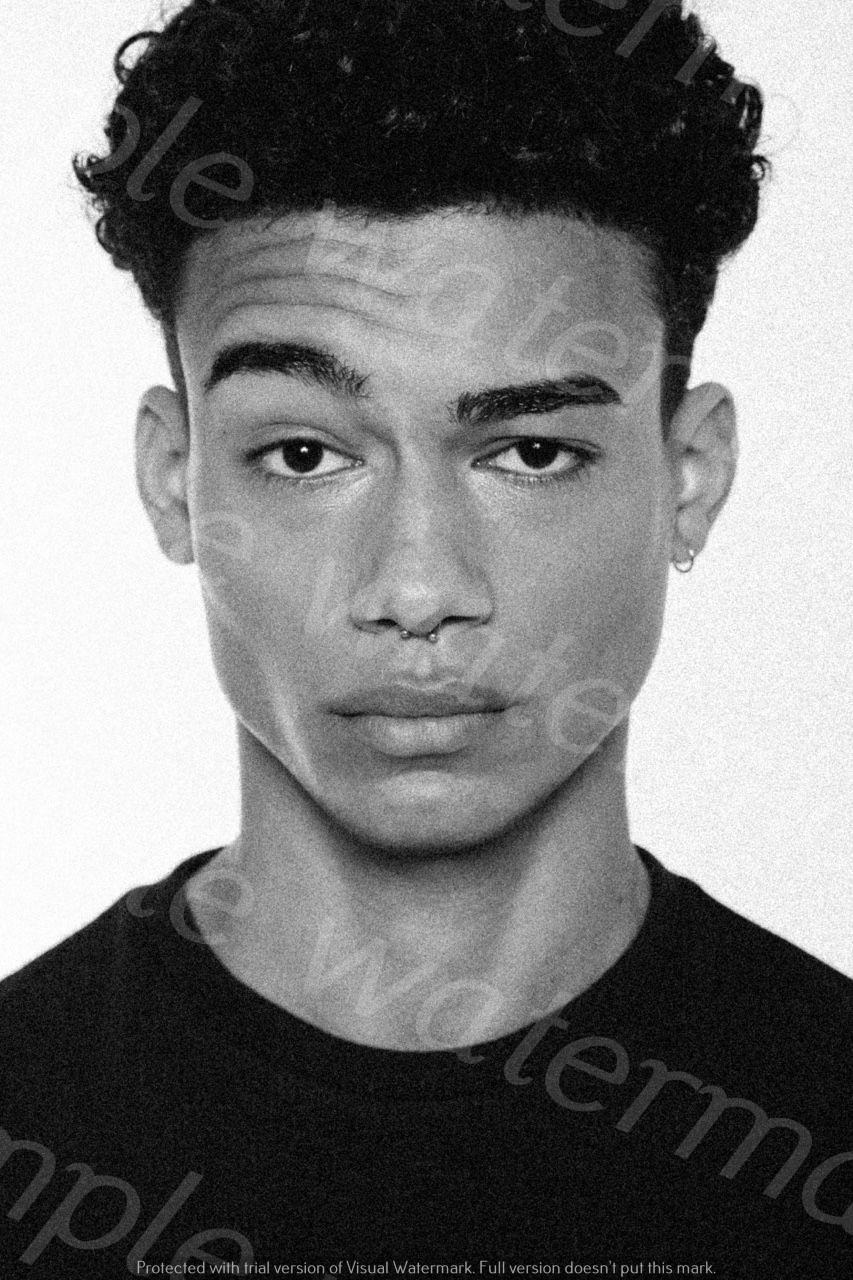
Label: Watermark